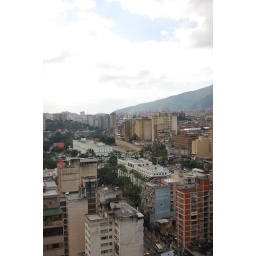
Caracas - the President's Miraflores Palace is the white building in the middle distance